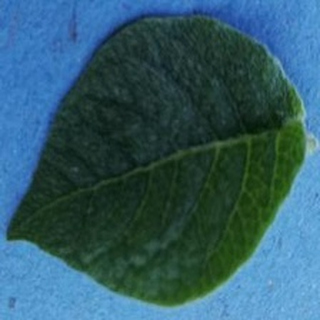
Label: healthy_potato